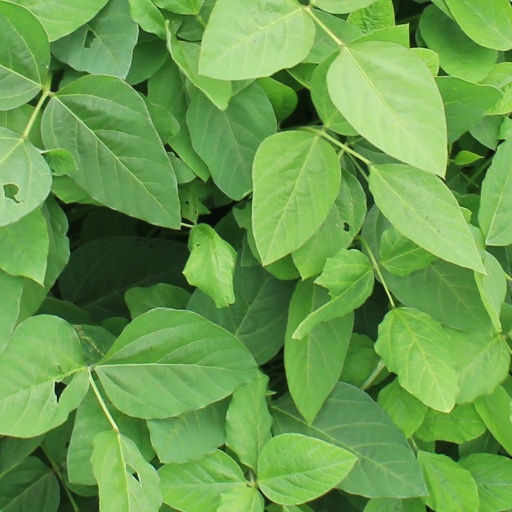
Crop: soybean